Filip Krajinović

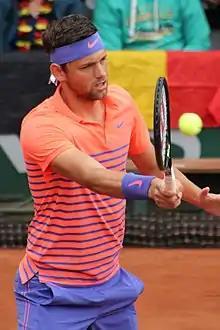
Krajinović at 2015 French Open

Krajinović started playing tennis in local tennis clinic TK Žak. In 2006, he reached the fourth round of 2006 Orange Bowl, losing to Bernard Tomic. Soon after, in 2007, he signed a contract with prestigious Nick Bollettieri Tennis Academy in Bradenton, Florida. The same year, Krajinović won four junior singles titles – Pančevo, Atlanta, Texas, and Boca Raton.